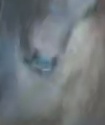
Face region: eyes (orbital_tightening_and_eye_area)
Pain indicator: obviously_present